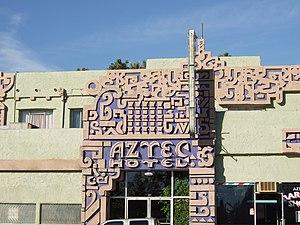
Ceci est la liste des lieux historiques inscrits sur le registre national dans le comté de Los Angeles en Californie.